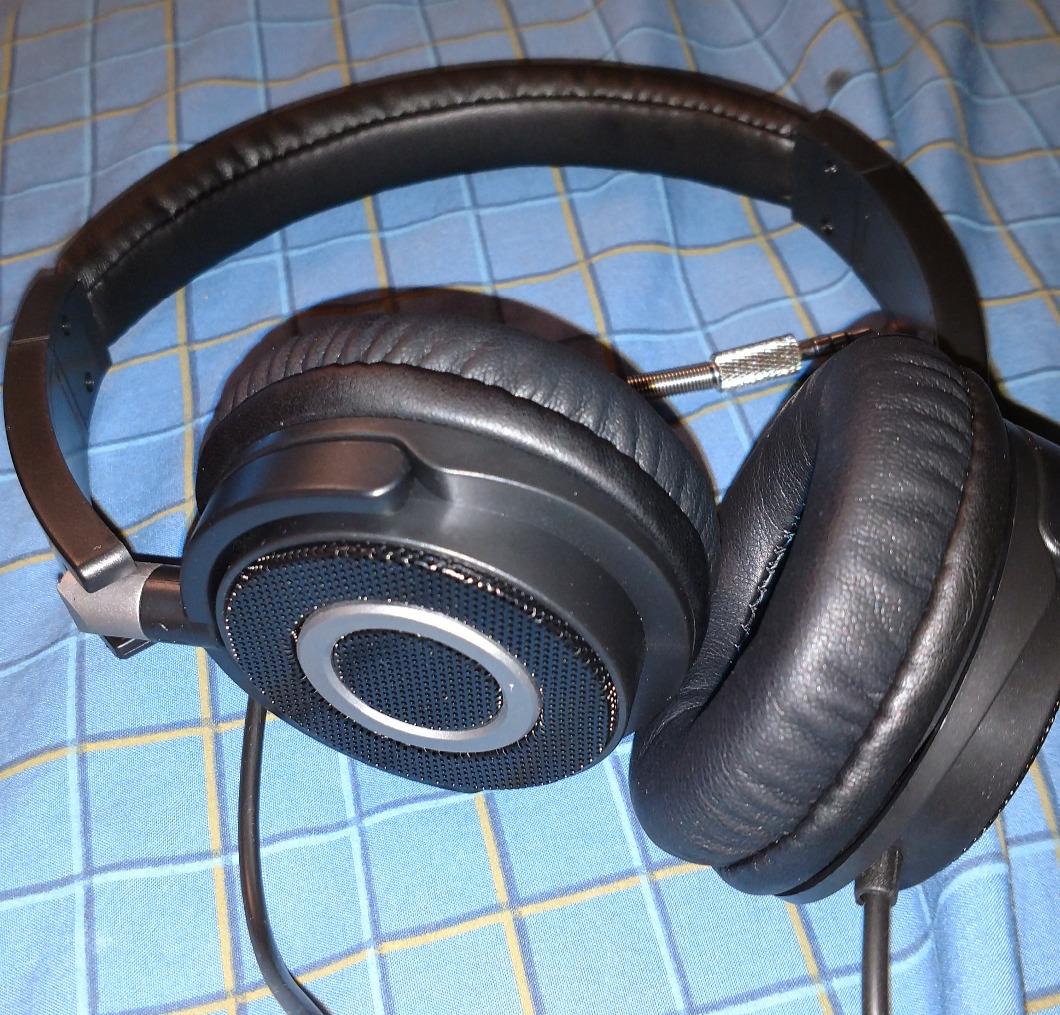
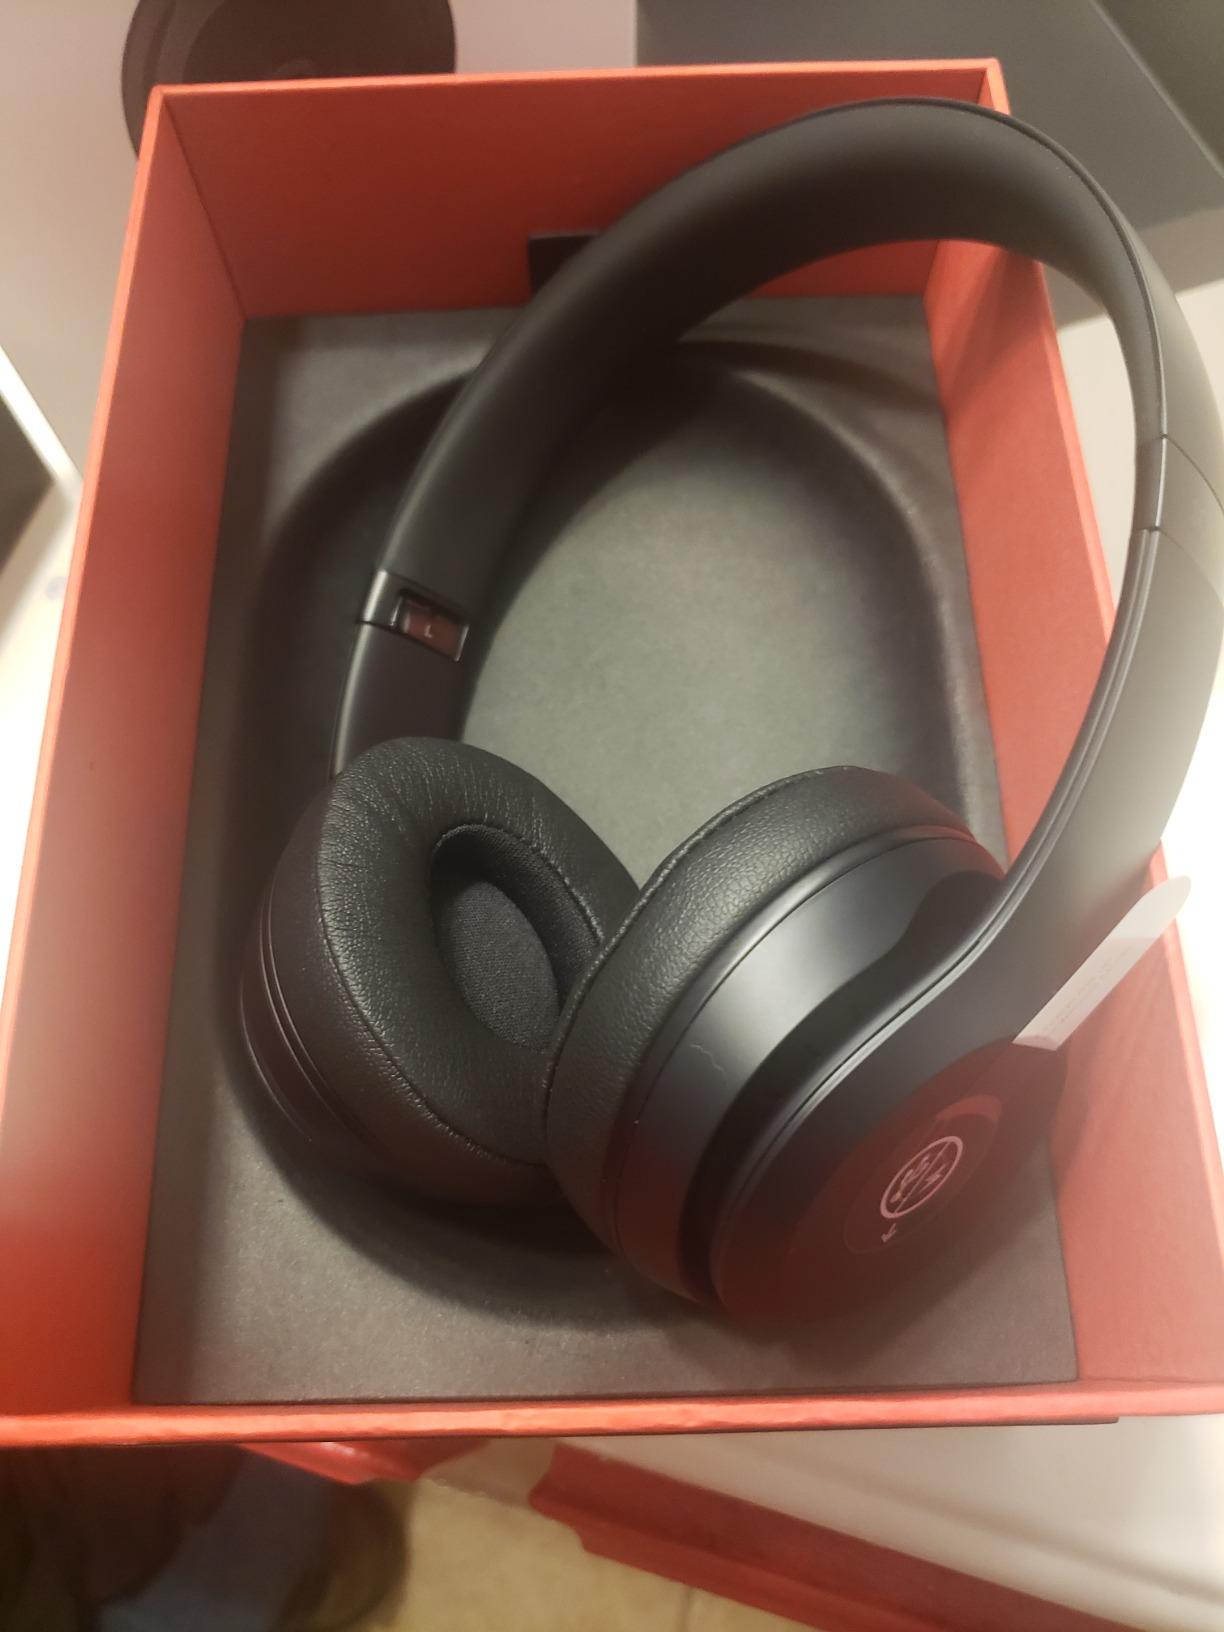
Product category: headphones
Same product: no